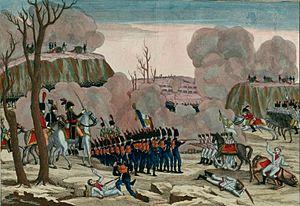
Bataille de Caldiero, gagnée par le maréchal Masséna, général en chef de l'armée française en Italie, sur le Prince Charles, 25 octobre 1805.